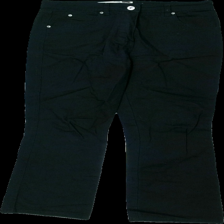
View: front
Type: Trousers
Category: Ladies
Brand: Not in the list
Brand text on label: clara
Colors: Black
Material: 100% cotton
Cut: Regular
Size: 38
Season: All
Damage location: top center
Damage 2 location: middle center
Price range: 50-100
Recommended usage: Reuse
Description: svarta byxor